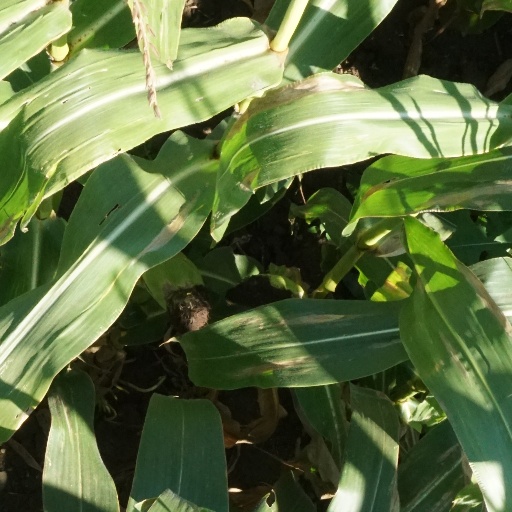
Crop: maize; corn